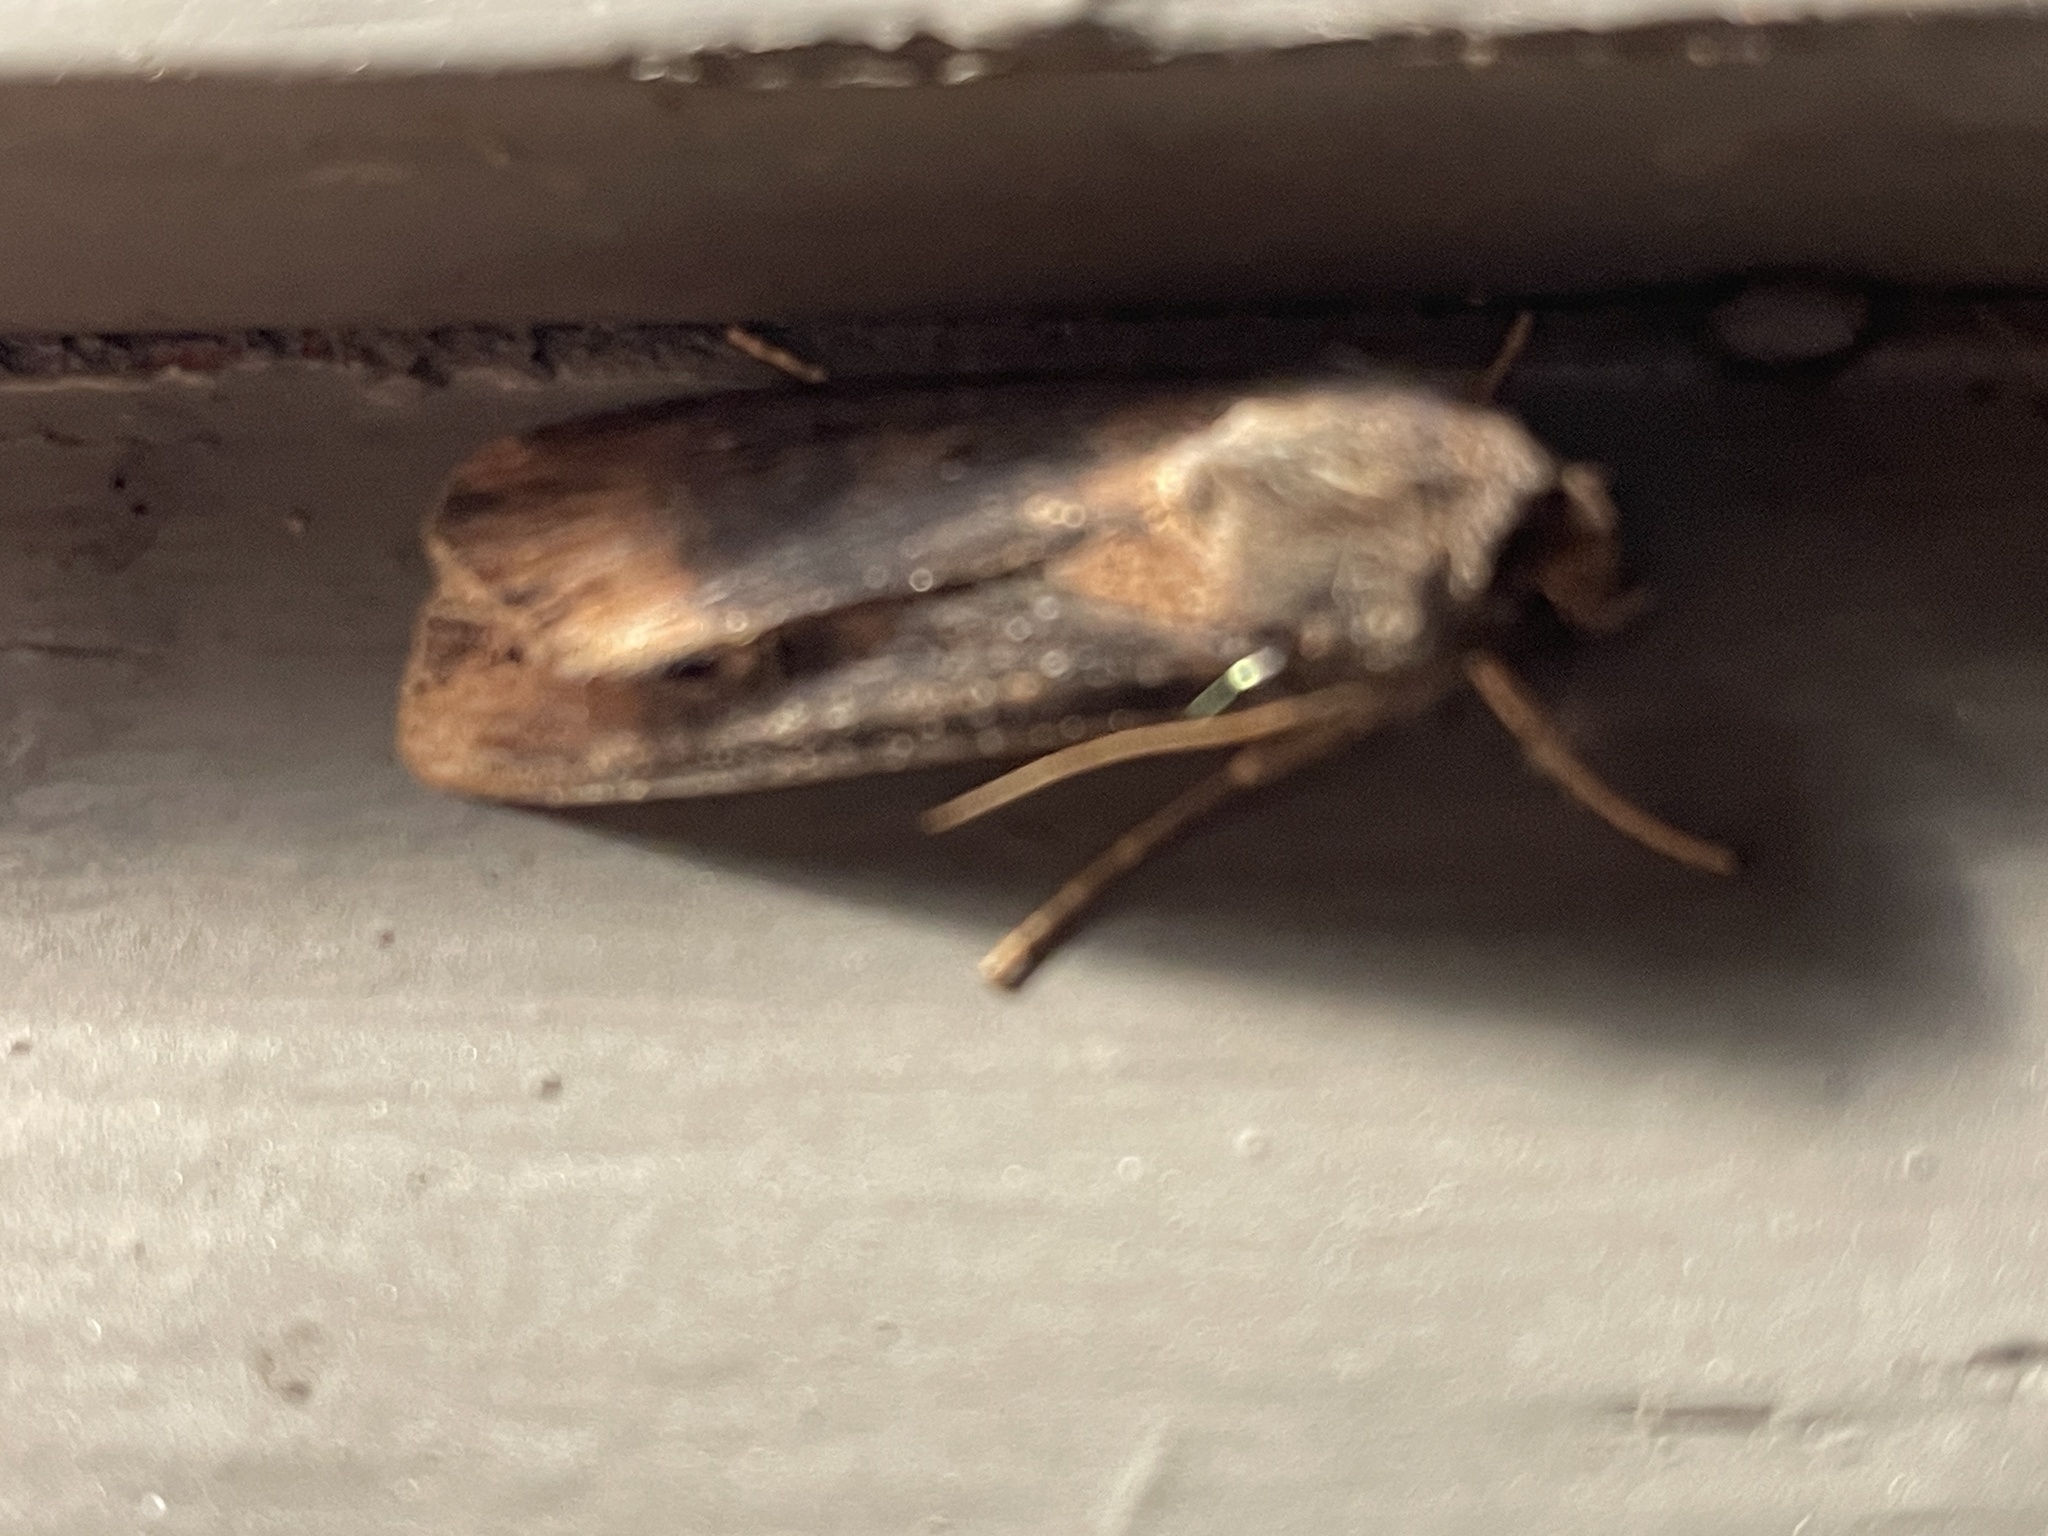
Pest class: cutworms